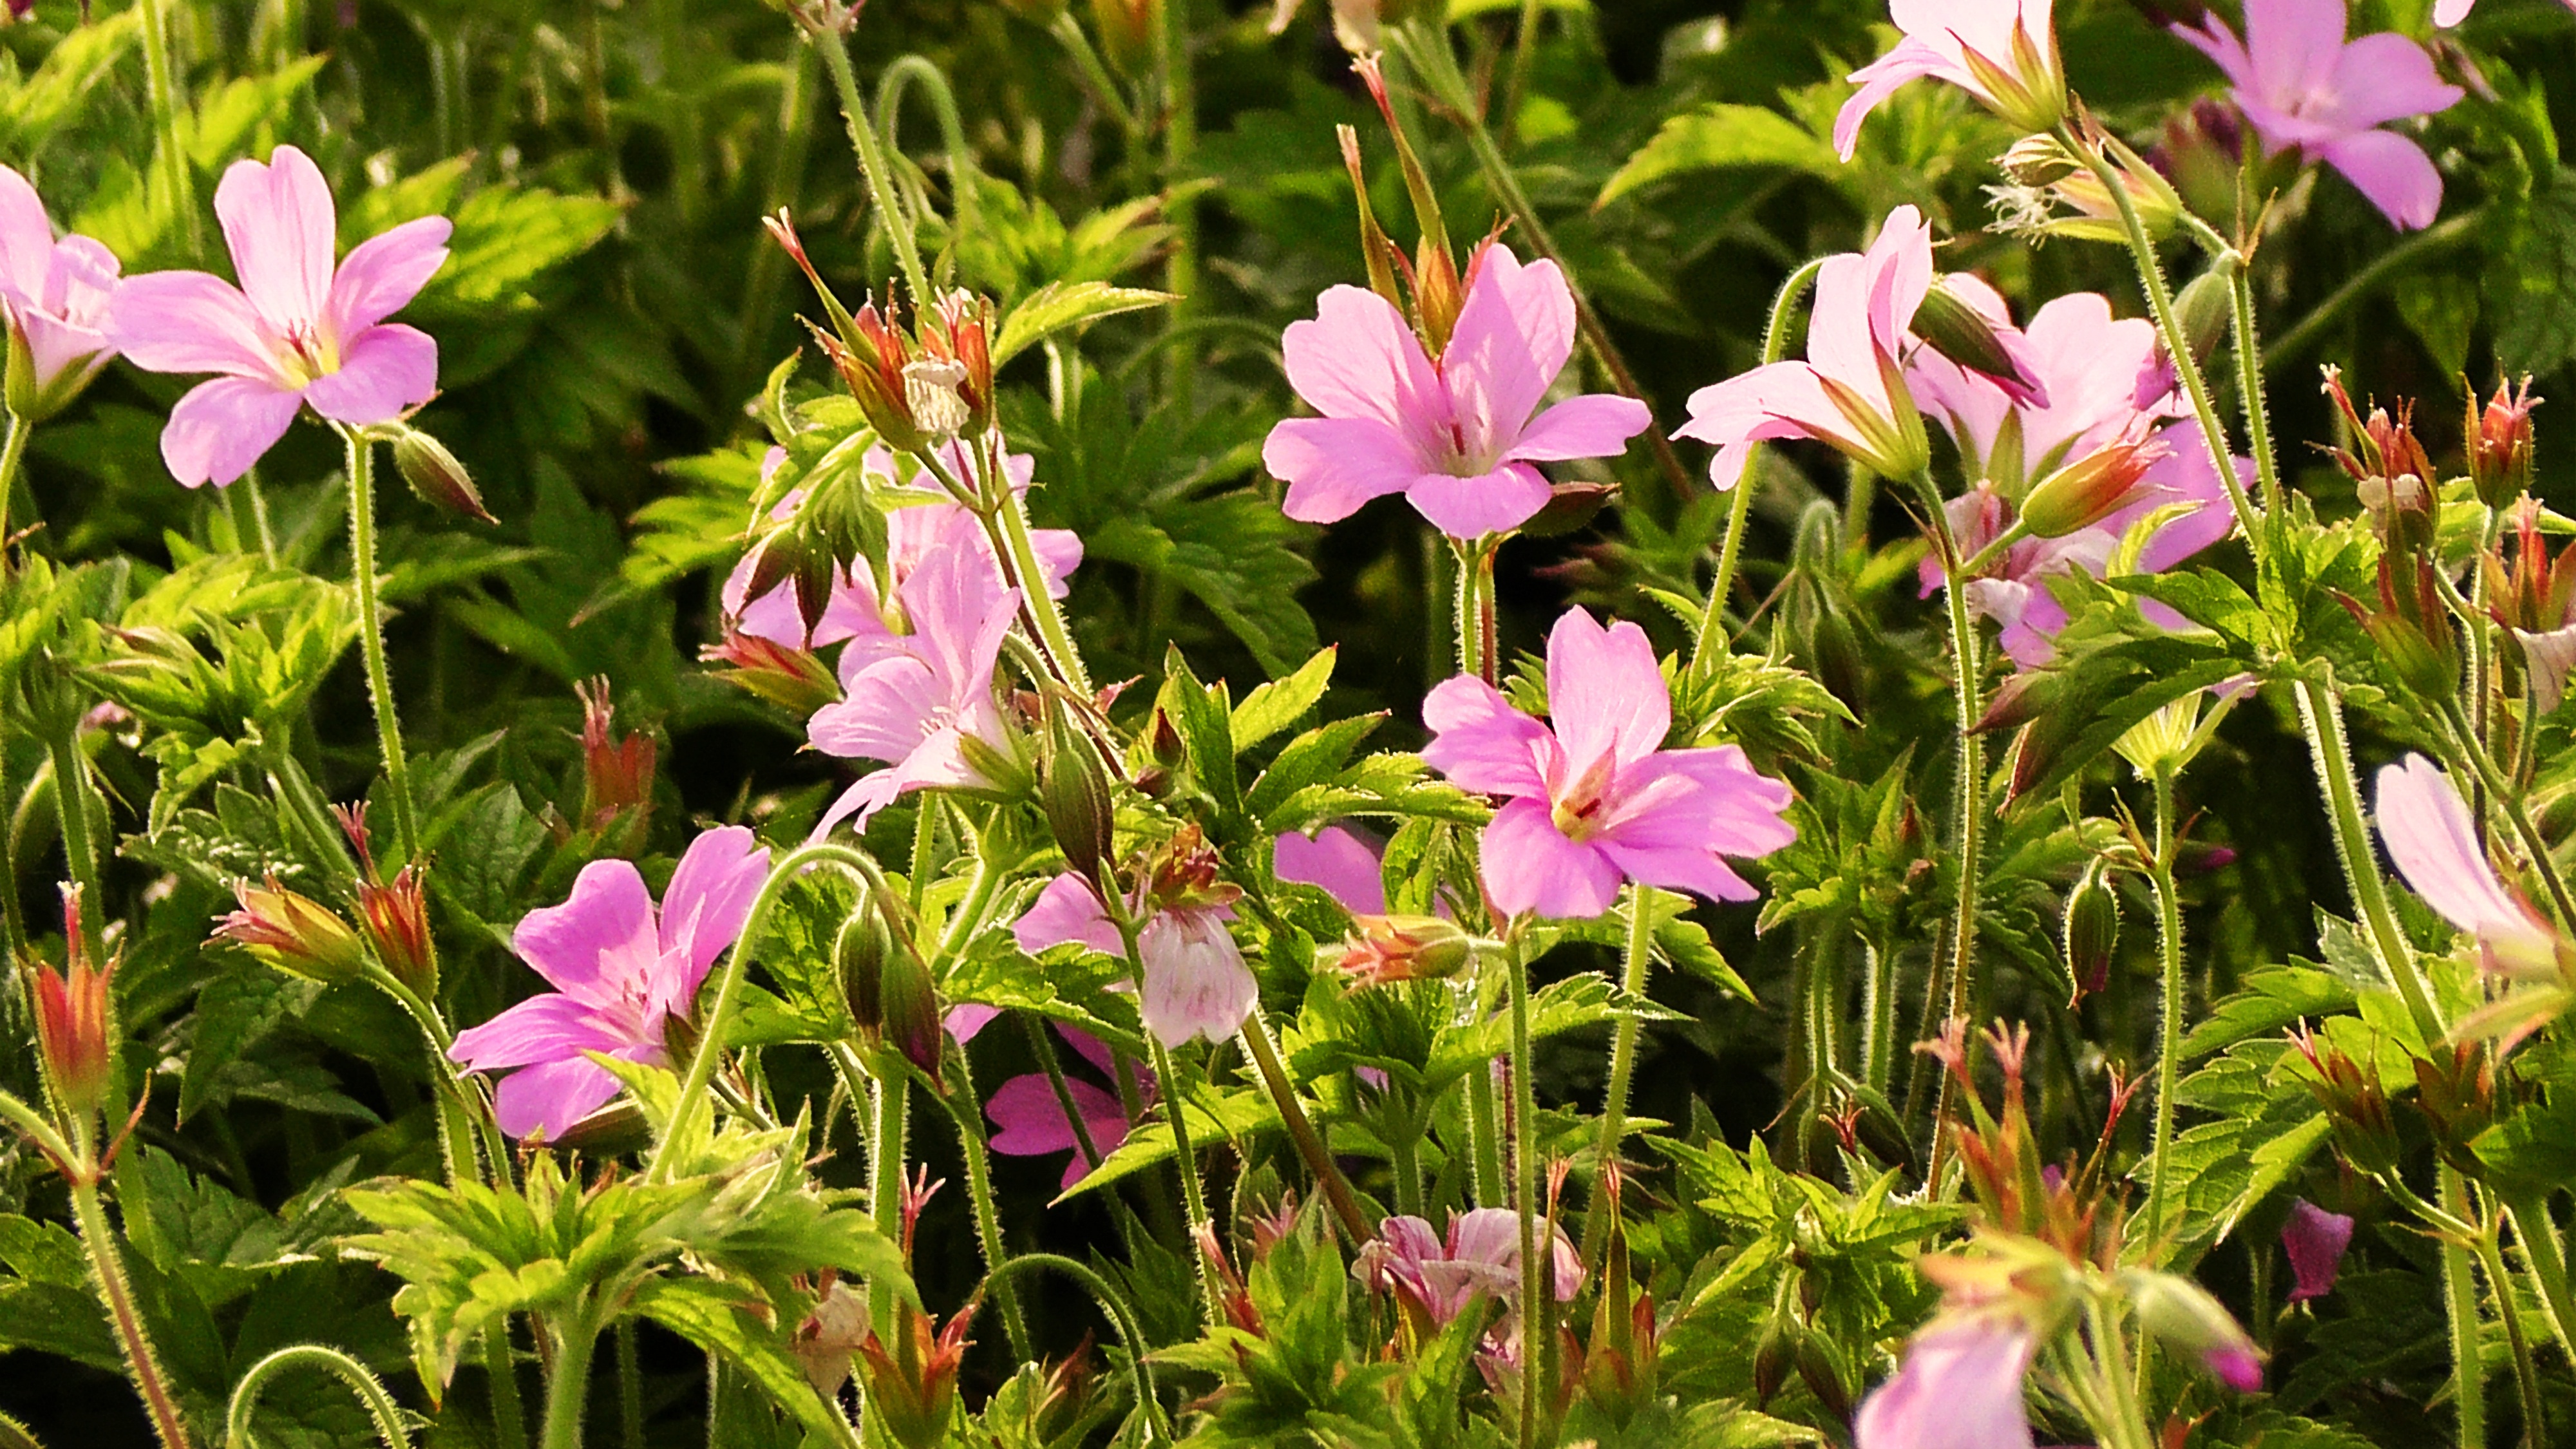
nature, blossom, plant, sunshine, meadow, leaf, flower, petal, bloom, summer, floral, botany, flora, wildflower, geranium, bright, evening primrose, pink flowers, field of flowers, flowering plant, land plant, geraniales